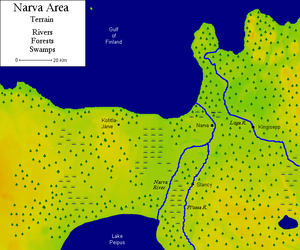
Narva est une ville située en Estonie entre la mer Baltique et le lac Peïpous, point de passage obligé entre la ville de Leningrad et l'Estonie. La ville est un carrefour stratégique pour quiconque souhaite parvenir aux pays baltes. La bataille de Narva a pour enjeu la conquête des pays baltes. Après la fin du siège de Leningrad en janvier 1944, la Stavka voit l'occasion de porter la guerre sur les pays baltes et d'anéantir le Heeresgruppe Nord. La bataille est également connue sous le nom de bataille des SS européens. Si la ville de Narva tombe, tout le Heeresgruppe Nord sera menacé d'encerclement et d'anéantissement.